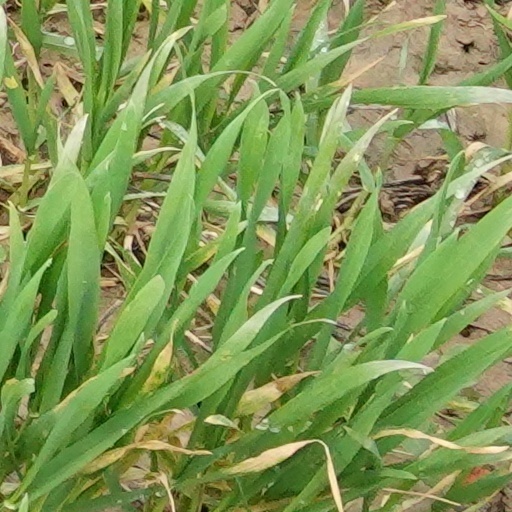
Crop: wheat